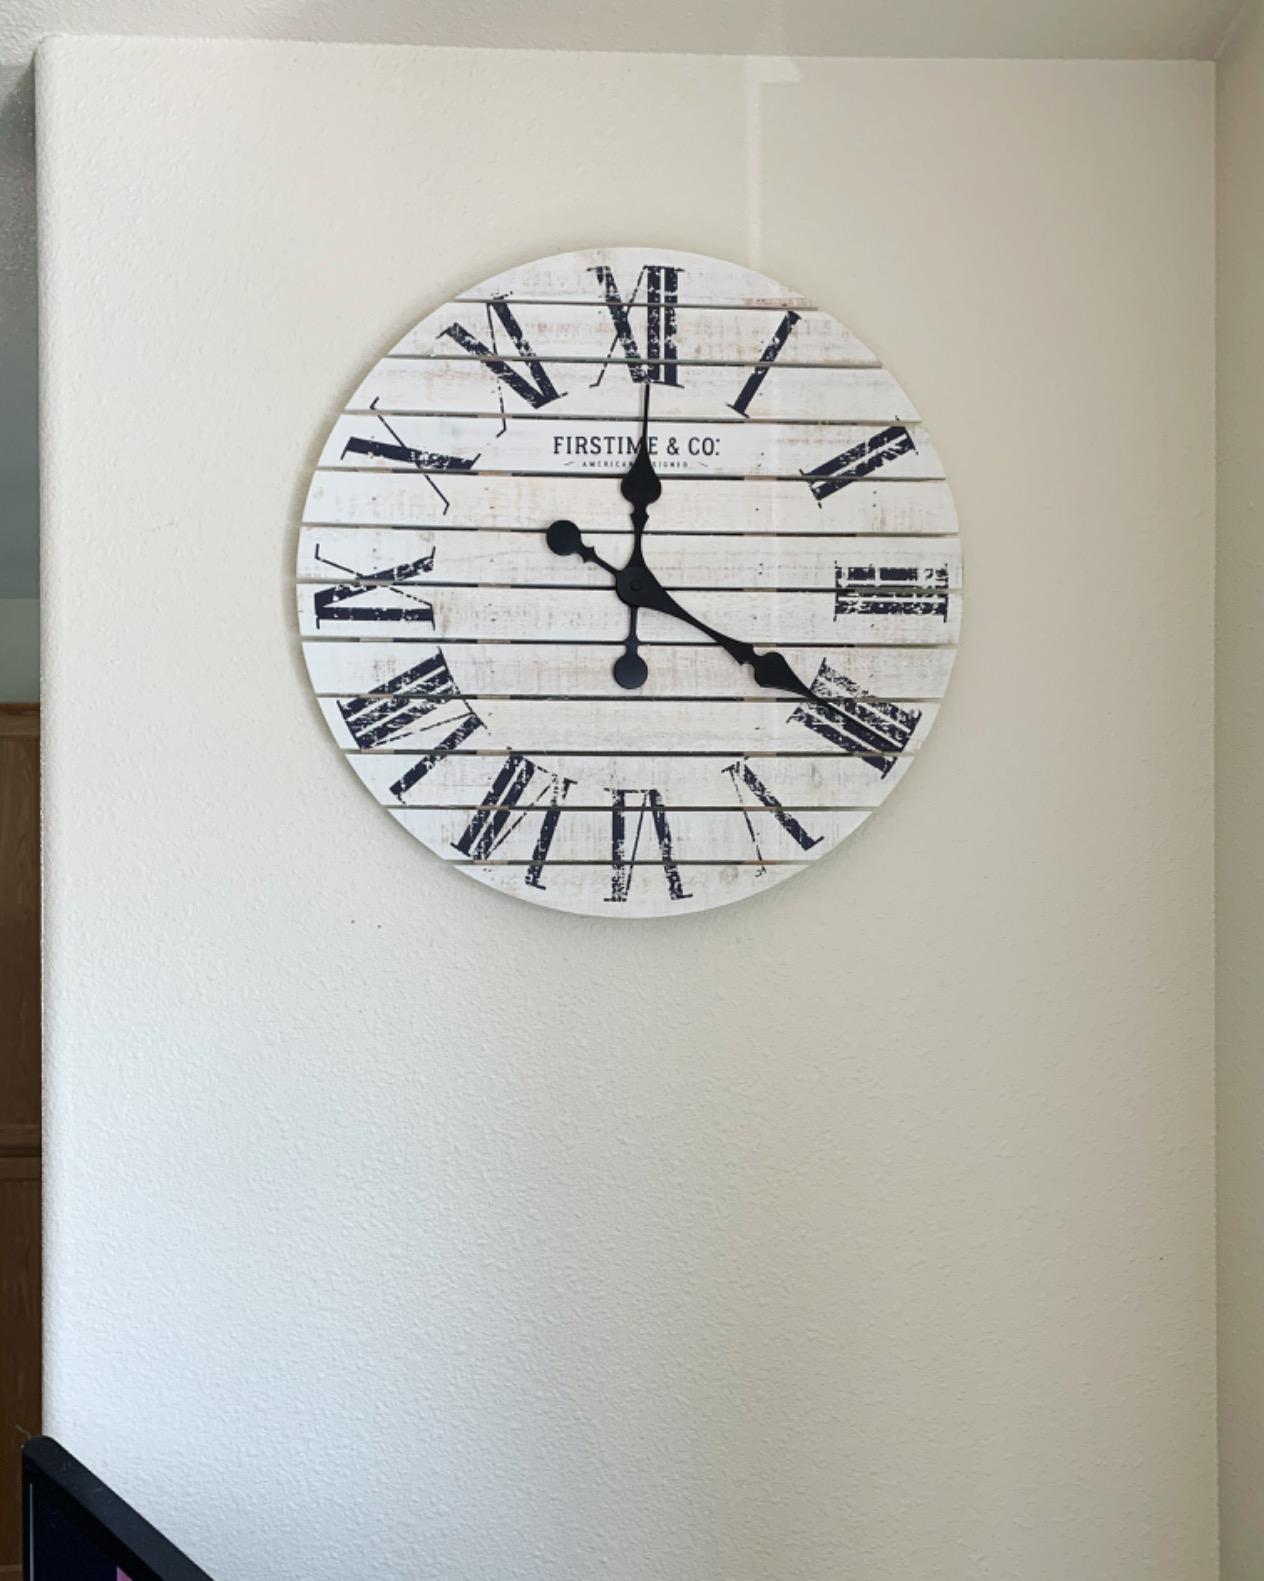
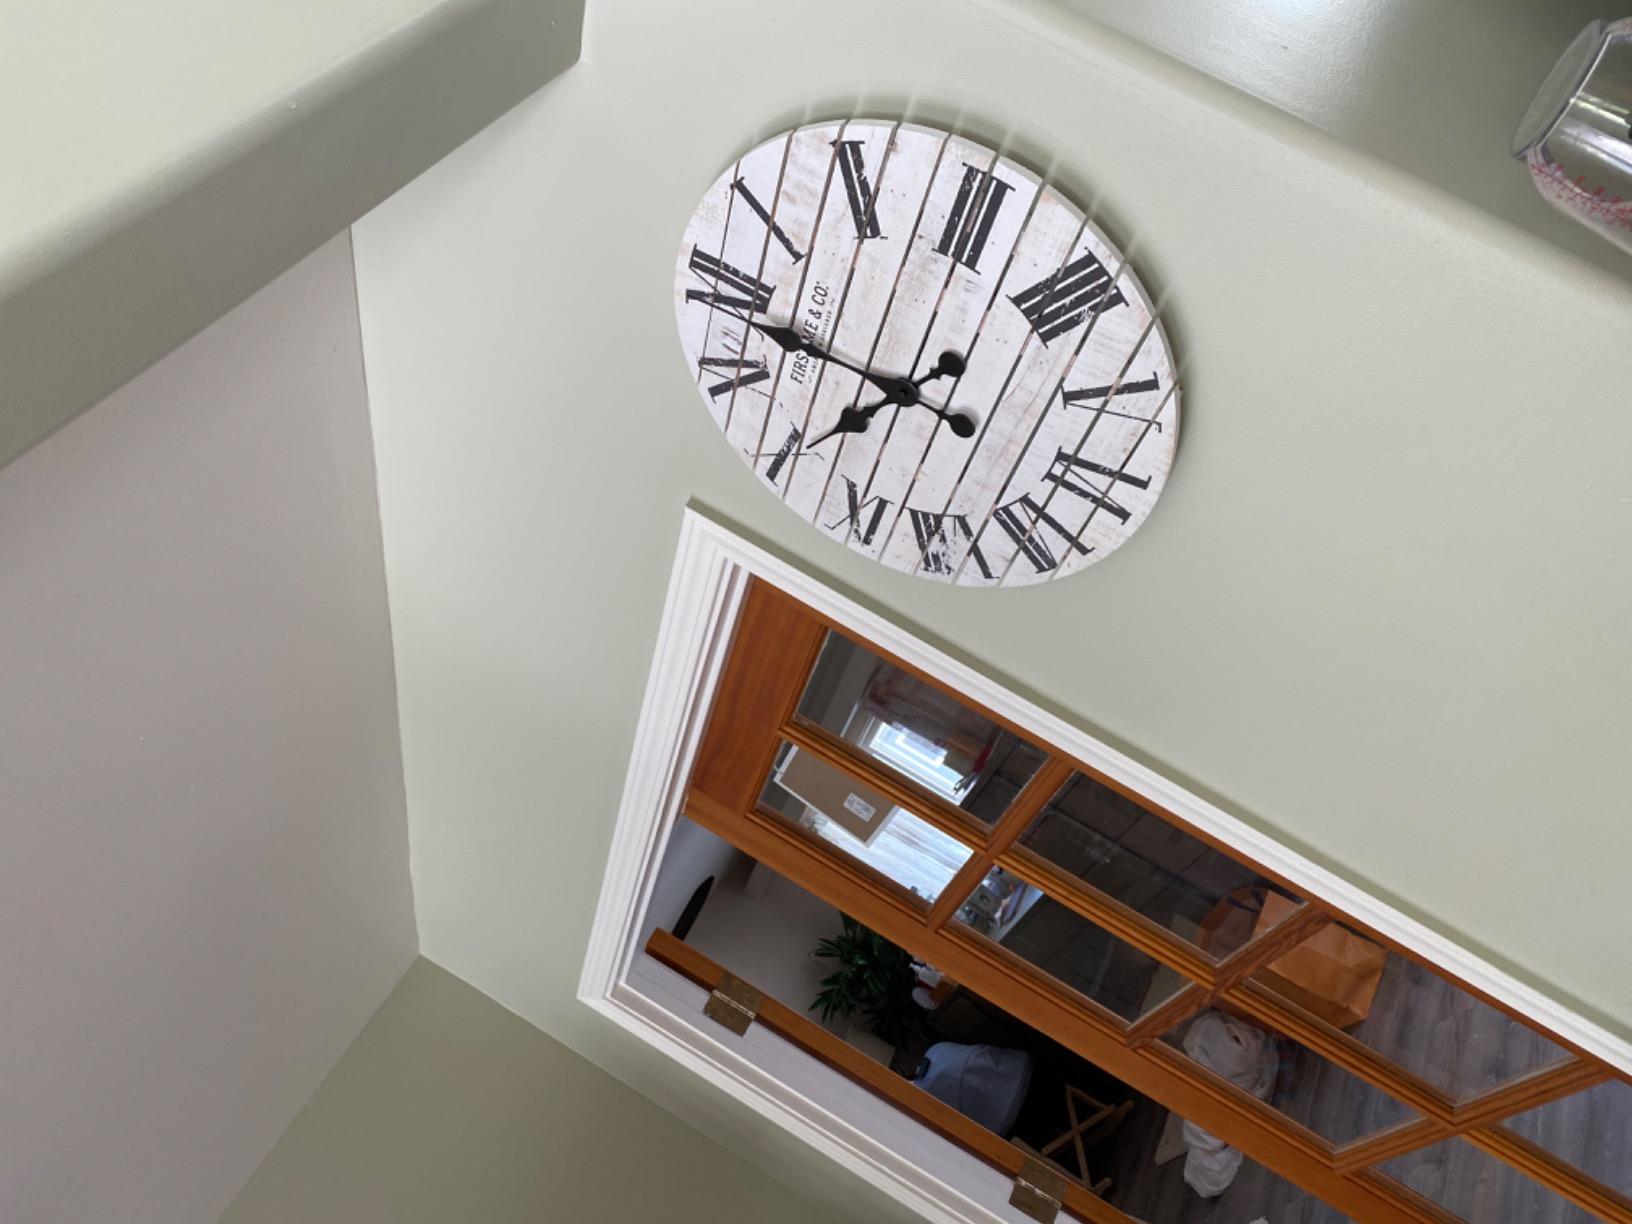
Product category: clock
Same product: yes